WWNN

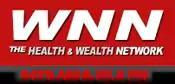
Logo as "WNN"

In 1958, Gold Coast Broadcasters was granted a construction permit from the Federal Communications Commission (FCC) It was given the call sign WPOM. The daytime-only station signed on the air on April 4, 1959. Almardon, Inc., acquired WPOM in 1961, and the station became an ABC radio affiliate.